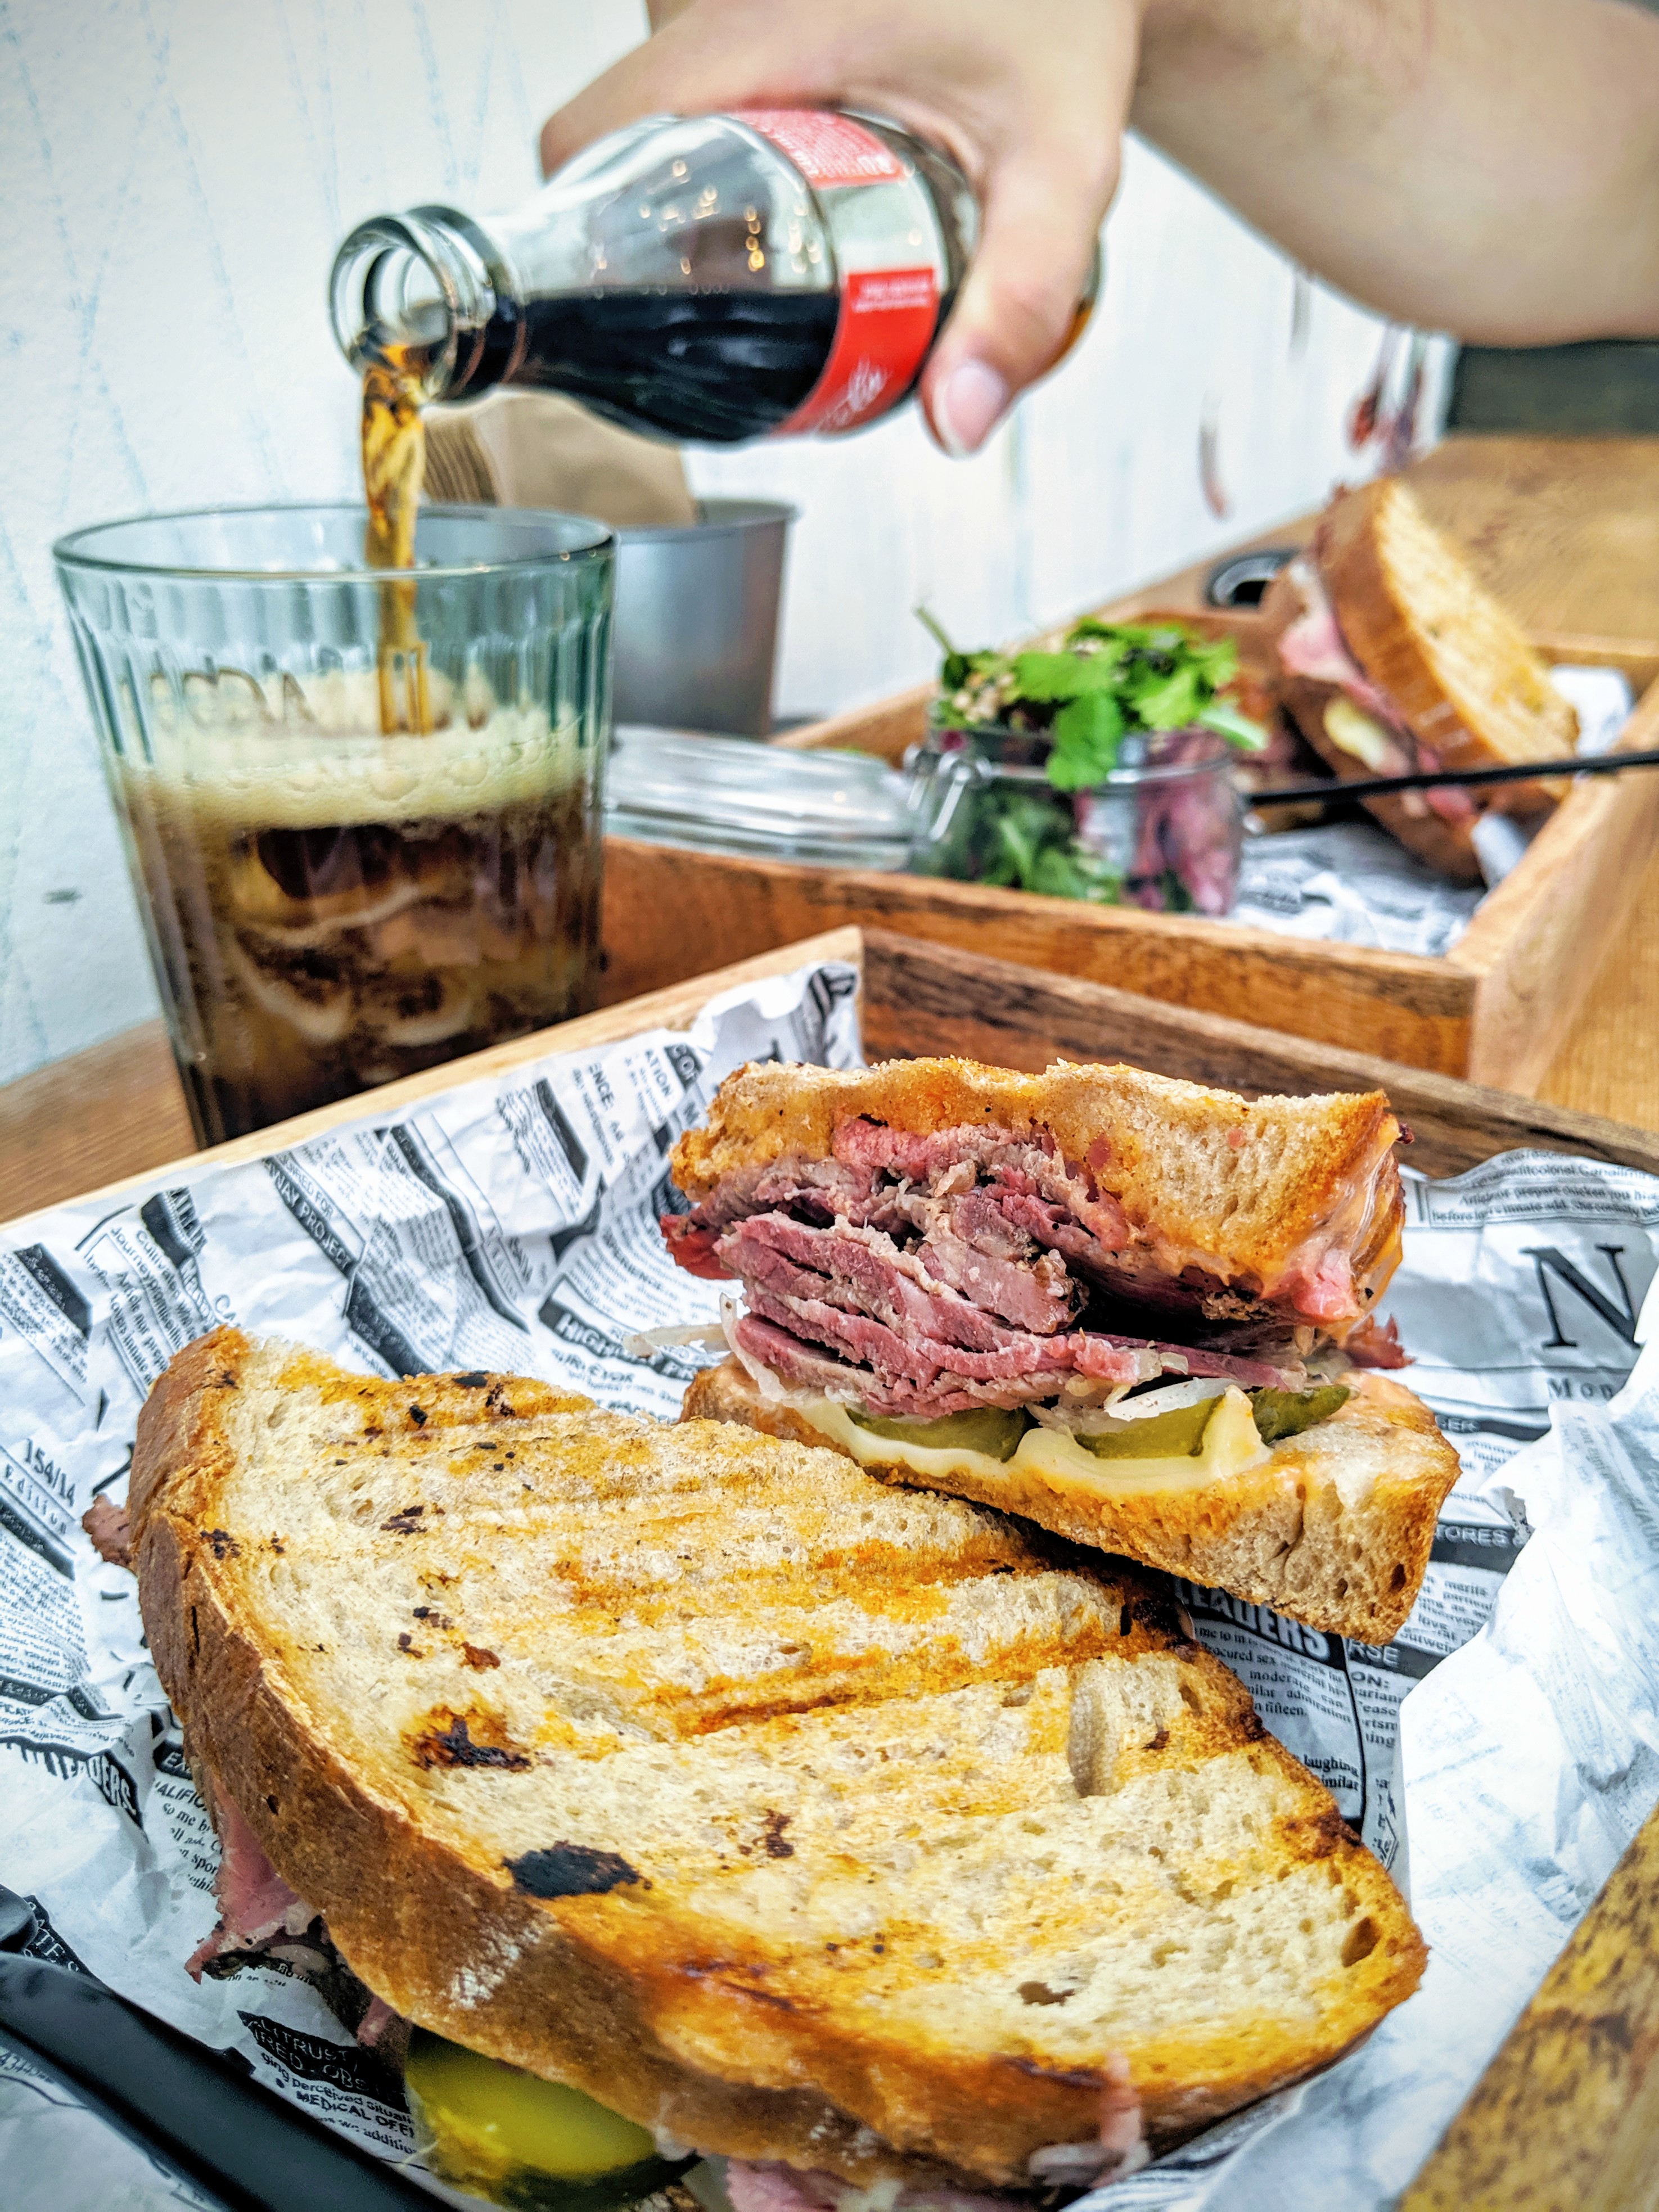
dish, food, cuisine, ingredient, brunch, produce, meat, staple food, baked goods, recipe, finger food, pastrami, breakfast, meal, american food, fast food, sandwich